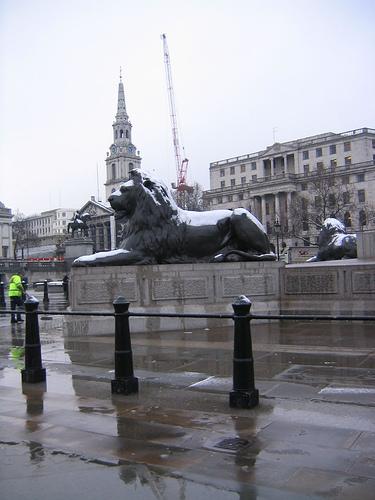
Weather: rain or strom